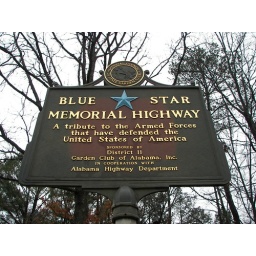
I spotted this sign at the welcome center in Alabama off of I-20